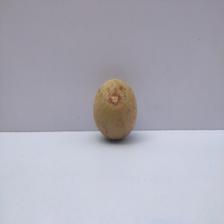
Size: Medium